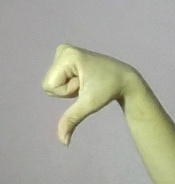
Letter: waw